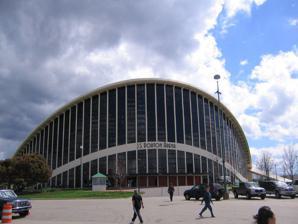
Building: Dorton Arena
Country: United States of America
Year built: 1952
Arena in Raleigh, North Carolina, US Dorton Arena Paraboleum Former names State Fair Arena (1952–1961) Location North Carolina State Fairgrounds 1025 Blue Ridge Road Raleigh , North Carolina Owner State of North Carolina Operator State of North Carolina Capacity 5,110 – Arena Football and Hockey 7,610 – Basketball Surface Ice, Concrete, Hardwood Construction Opened 1952 Architect Maciej Nowicki , William Henley Dietrick Tenants Carolina Cougars ( ABA ) (1969–1974) Raleigh Bullfrogs ( GBA ) (1991–1992) Raleigh IceCaps ( ECHL ) (1991–1998) Raleigh Cougars ( USBL ) (1997–1999) Raleigh Rebels ( AIFL ) (2005–2006) Carolina Rollergirls ( WFTDA ) (2006–present) Triangle Torch ( AIF / SIF ) (2016–2017) J. S. Dorton Arena U.S. National Register of Historic Places Show map of North Carolina Show map of the United States Location North Carolina State Fairgrounds, W. Hillsborough St., Raleigh, North Carolina Coordinates 35°47′37″N 78°42′36″W / 35.79361°N 78.71000°W / 35.79361; -78.71000 Built 1953 Architect Nowicki, Matthew, et al.; Muirhead, William, Construction NRHP reference No. 73001375 Added to NRHP April 11, 1973 J. S. Dorton Arena is a 7,610-seat multi-purpose arena located in Raleigh , North Carolina , on the grounds of the North Carolina State Fair . It opened in 1952. Architect Maciej Nowicki of the North Carolina State University Department of Architecture was killed in an airplane crash before the construction phase. Local architect William Henley Dietrick supervised the completion of the arena using Nowicki's innovative design. Said design features a steel cable supported saddle-shaped roof in tension, held up by parabolic concrete arches in compression. The arches cross about 20 feet above ground level and continue underground, where their ends are held together by more steel cables in tension. The outer walls of the arena support next to no weight at all. Dorton Arena was listed in the National Register of Historic Places on April 11, 1973. Originally named the "State Fair Arena", it was dedicated to Dr. J. S. Dorton, former North Carolina State Fair manager, in 1961. In the past, it has hosted many sporting events, concerts, political rallies and circuses. Historic significance The Dorton Arena was the first structure in the world to use a cable-supported roof.  The structure is based on two parabolic concrete arches which lean over to the point that they are closer to being parallel to the ground than they are to being vertical. The arches lean toward and beyond each other such that they cross each other 26 feet above ground. These arches, approaching horizontal in plane, thus serve as the outer edges of the structure, which when viewed from above appears almost elliptical. The arches are supported by slender columns around the building perimeter. Cables are strung between the two opposing arch structures providing support for the saddle-shaped roof. This was the first permanent cable-supported roof in the world. Completed in 1952, the arena served as an inspiration to many architects and civil engineers, both at home and abroad, for similar buildings. This led to a boom in lightweight constructions such as the Europe 1-Broadcasting House (1954) in Überherrn , the auditorium Paul-Emile Janson (1956) in Bruxelles , the Ingalls Rink (1958) in New Haven , the Športová hala Pasienky (1958) in Bratislava , the Yoyogi National Gymnasium (1964) in Tokyo , the Ice Aréna (1965) in Prešov and the Sporthal Beverwijk (1971) in Beverwijk . Most famous - albeit not in terms of the disfunctional foundations - is the Congress Hall (1957) in Berlin , As a prominent symbol of the German-American alliance during the Cold War era and beyond it caused similar constructions in various parts of Germany. Dorton Arena was designated as a National Historic Civil Engineering Landmark by the American Society of Civil Engineers in 2002. Sports Dorton Arena has hosted numerous sporting events and teams throughout the decades. The longest-running tenant was the Raleigh IceCaps ( ECHL ) ice hockey team from 1991–1998. The American Basketball Association 's Carolina Cougars also played some games in the arena from 1969–74.  It was also the home of the Carolina Rollergirls ( WFTDA ). Triangle Torch vs. Lehigh Valley Steelhawks at Dorton Arena, March 25, 2016 The Cougars became tenants after the Houston Mavericks moved to North Carolina in 1969. The Cougars were a "regional franchise", playing "home" games in Charlotte ( Bojangles' Coliseum ), Greensboro ( Greensboro Coliseum ), Winston-Salem Memorial Coliseum and Raleigh (Dorton Arena). Hall of Fame Coach Larry Brown began his coaching career with the Cougars in 1972. Billy Cunningham was the ABA MVP for Brown and the Cougars in the 1972–73 season. Despite a strong fan base the Cougars were sold and moved to St. Louis in 1974. Dorton Arena was a popular venue for professional wrestling in the 70s and 80s, with sometimes weekly matches. Wrestler Rowdy Roddy Piper defeated “Nature Boy” Ric Flair for the National Wrestling Alliance U.S. Heavyweight championship in Dorton Arena on Jan. 27, 1981. Beginning in 2016, it became the home of the Triangle Torch in American Indoor Football . The Torch have since played as members of Supreme Indoor Football but left Dorton Arena prior to the 2018 season in the American Arena League . Other events Besides hosting sporting events, the arena is also used for concerts during the North Carolina State Fair. Various conventions and fairs also use floorspace of the arena as an exhibition space, often in conjunction with the neighboring Jim Graham building. The arena has hosted the FIRST Robotics Competition (FRC) regional robotics competition and was the first space to hold a regional in the state. Both Shaw University and Meredith College use Dorton Arena as a site for graduation, and the North Carolina School of Science and Mathematics use the facility as a rain site for their commencement exercises. Concerts  (non-fair) Dorton Arena and Reynolds Coliseum were the only concert venues in the Capital City for many decades before Walnut Creek Amphitheater and PNC Arena were built. The building was originally designed for livestock shows, and before popular music concerts began to be regularly hosted in arenas, so while there are unobstructed views of the stage, the sound tends to bounce off the glass. Fair officials have made significant changes to improve the acoustics of the building in recent years. Many of the biggest names in entertainment have played in this arena. Performer Date Reference Ray Charles and his Augmented Orchestra October 8, 1962 Johnny Cash September 8, 1963 The Original Hootenanny: The Journeymen , The Halifax 111, The Geezinslaw Brothers , Jo Mapes , Glenn Yarbrough November 1, 1963 Caravan of Record Stars: The Shirelles , The Supremes , The Coasters July 22, 1964 The Four Seasons May 4, 1964 The Beach Boys , The Embers, The Unknown 4, Inmates July 12, 1965 Warner Mack , the Wilburn Brothers , Harold Morrison November 26, 1965 The Righteous Brothers October 28, 1966 Wilson Pickett Show, Jr. Walker and the All Stars , Sam & Dave , Billy Stewart , James Carr , TV Mama, King Coleman and Al "TNT" Braggs and his orchestra November 14, 1966 Otis Redding , the Marvelettes , James & Bobby Purify , The Drifters January 30, 1967 The Supremes February 5, 1967 Lou Rawls February 18, 1967 The Temptations March 12, 1967 The Beach Boys , Davy Jones April 23, 1968 (rescheduled from April 6) The Four Seasons May 4, 1968 Jimi Hendrix Experience , Fat Mattress April 11, 1969 Led Zeppelin April 8, 1970 Jerry Lee Lewis , Linda Gail Lewis Aug. 29, 1970 The Grand Funk Railroad April 23, 1971 The Jackson 5 August 1, 1971 Jerry Lee Lewis , Dolly Parton , Porter Wagoner May 28, 1971 James Taylor , Carole King March 4, 1971 The Jackson 5 August 1, 1971 Black Sabbath March 6, 1972 King Crimson March 29, 1972 Jethro Tull , Captain Beefheart and His Magic Band April 20, 1972 Chicago April 26, 1972 The Guess Who August 10, 1972 The Sylvers November 16, 1973 Blood Sweat and Tears with the North Carolina Symphony January 12, 1974 Kris Kristofferson , Waylon Jennings February 15, 1974 Todd Rundgren's Utopia March 8, 1974 Marvin Gaye , The Independents November 16, 1974 KISS Rock & Roll Over tour November 27, 1976 Climax Blues Band November 27, 1976 The Outlaws , Rick Derringer , Foghat January 22, 1977 Rick James , Prince March 15, 1980 Kool and the Gang , The Gap Band , Skyy , Yarbrough and Peoples March 27, 1981 PKM March 1, 1982 Loverboy September 1982 Prince March 12, 1982 Maxwell  House Give 'em A Hand Concert: Waylon Jennings , Jessi Colter , Jerry Reed , Lee Greenwood , Cabin Fever July 2, 1983 Heart August 31, 1985 Ratt , Bon Jovi November 1, 1985 George Thorogood November 30, 1986 Stevie Ray Vaughan and Double Trouble February 11, 1987 Petra November 2, 1990 Third Day May 18, 2012 Thompson Square / Lainey Wilson September 23, 2018 Third Day May 18, 2012 See also Tensile architecture Tensile and membrane structures Thin-shell structure List of thin shell structures List of Registered Historic Places in North Carolina List of historic civil engineering landmarks References